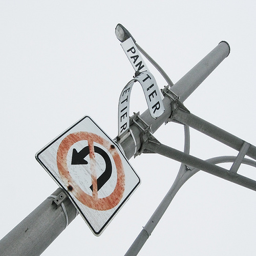
a close up of a street sign with a sky background
A No U Turn sign on a street pole.
a street sign with a bent sign and another faded
A street sign advertising street names and laws.
A street pole with twisted street name signs and a no u-turn sign.